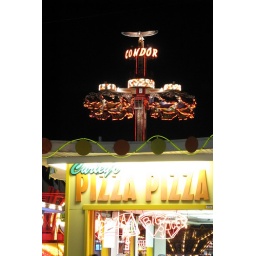
condor flying over the pizza pizza